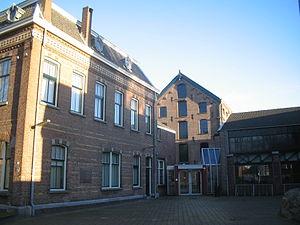
Le musée du textile est situé à Tilburg aux Pays-Bas, dans la province de Noord-Brabant. Le musée du textile a été créé en 1958. Depuis 1985, ce dernier a été aménagé dans l'ancienne usine de textile de la firme de C. Mommers & Co. Autrefois, cette entreprise était l'un des plus importants employeurs de Tilburg. En mai 2008, le musée ouvre une nouvelle fois ses portes après une rénovation en profondeur. En 2017, le Museumprijs lui est remis.